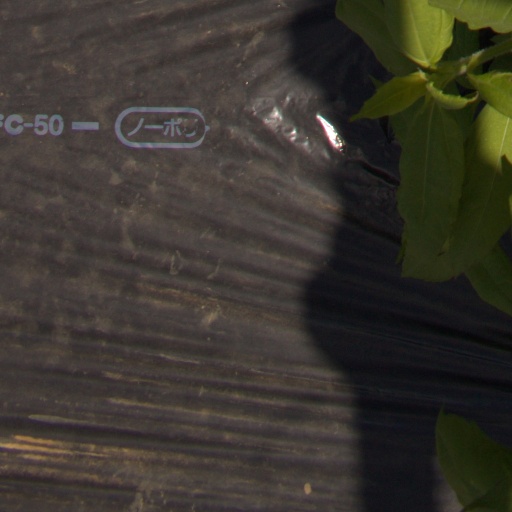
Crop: Jerusalem artichoke